Prussian Union of Churches

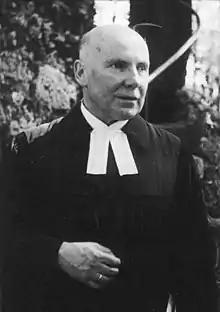
Pastor Friedrich von Bodelschwingh the Younger

A number of congregations of Arabic or German language emerged in Beit Jalla (Ar.), Beit Sahour (Ar.), Bethlehem of Judea (Ar.), German Colony (Haifa) (Ger.), American Colony (Jaffa) (Ger.), Jerusalem (Ar. a. Ger.), Nazareth (Ar.), and Waldheim (Ger.).